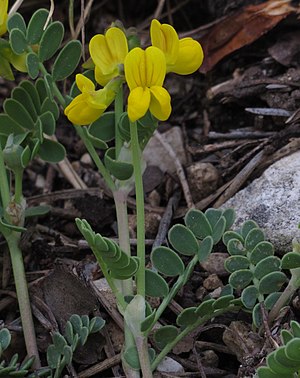
Skedekronvikke
Coronilla juncea